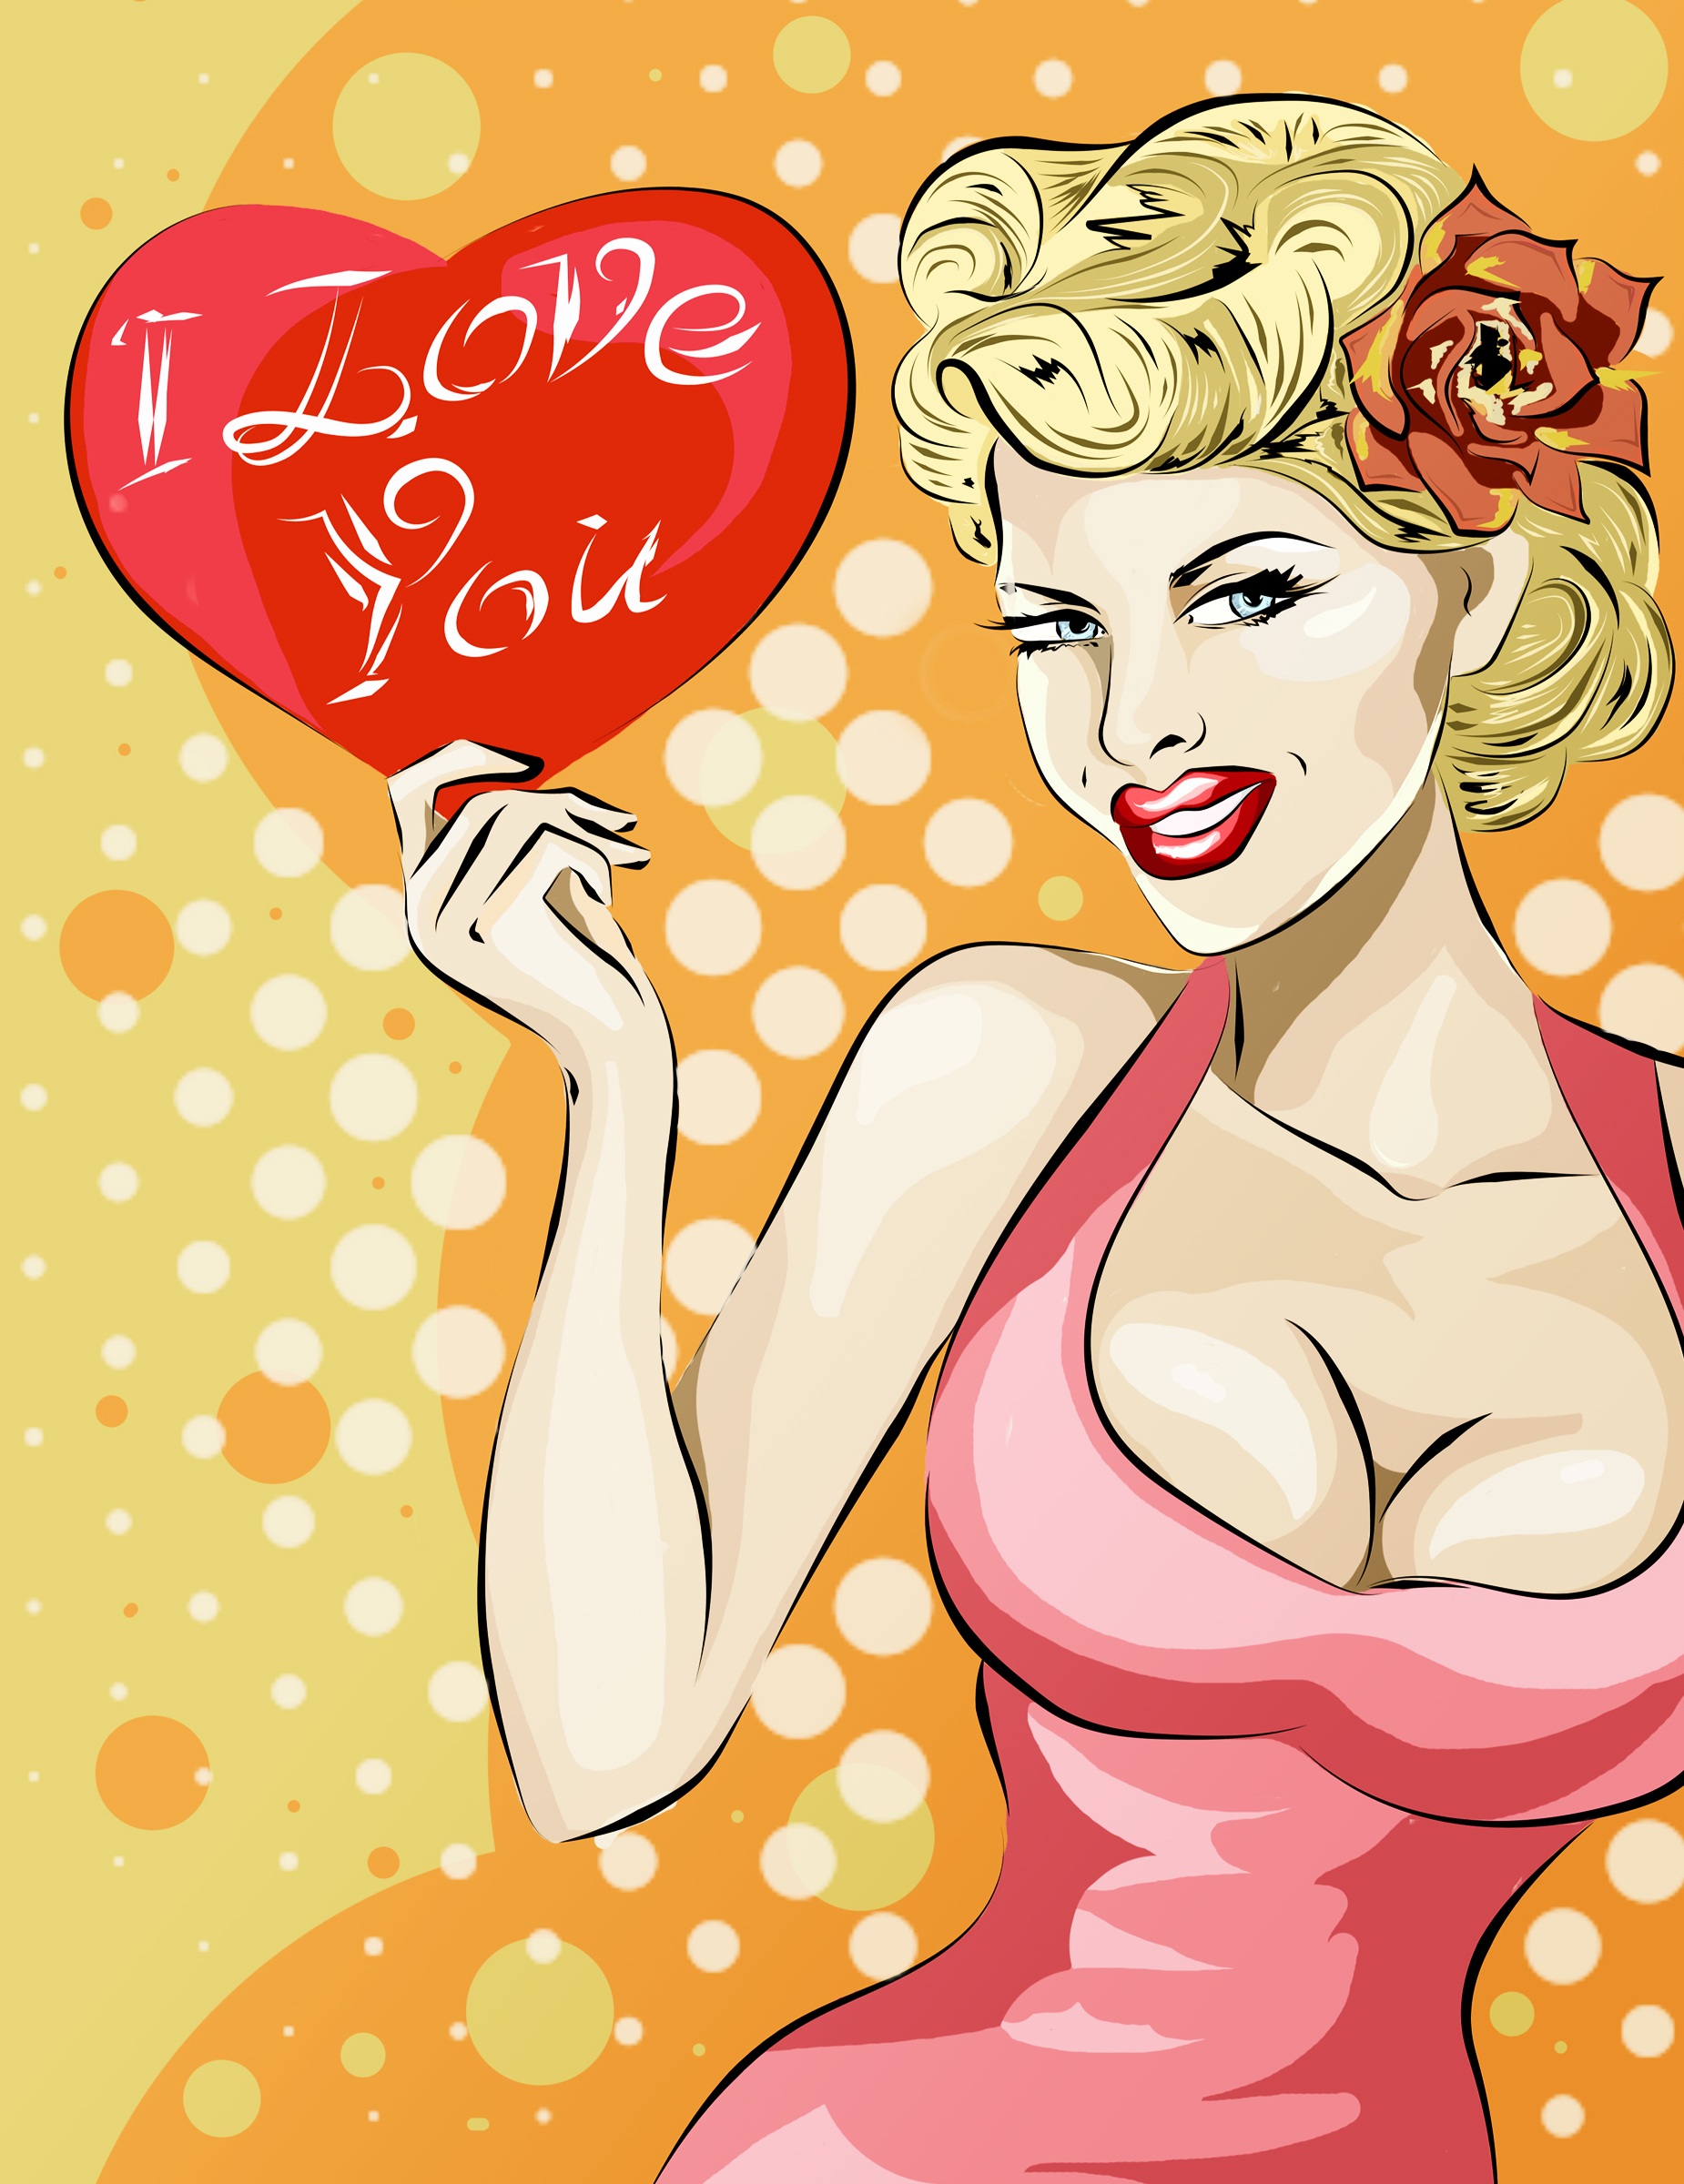
girl, woman, female, illustration, happy, women, beautiful, sexy, cartoon, valentine's day, pin up girl